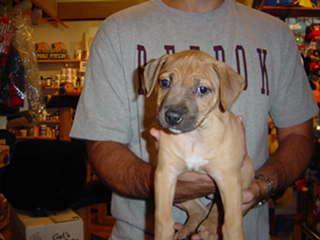
German_short-haired_pointer